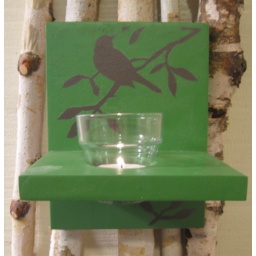
Bird on branch wall candle holder by Plume And Bloom